Anton Raadik

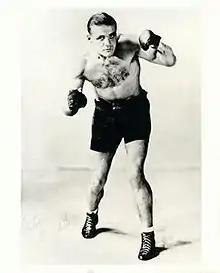

Anton "Rampaging Estonian" Raadik (January 15, 1917 – March 13, 1999) was the most famous Estonian-born middleweight boxer of the 1940s and 1950s, fighting out of Chicago, Illinois.